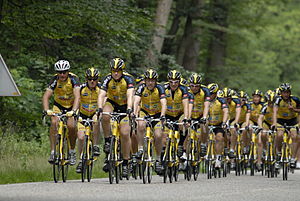
Team Rynkeby
Team Rynkeby i 2011.
Team Rynkeby i forbindelse med velgørenhedscykelholdets 10. tur til Paris til fordel for Børnecancerfonden og Barncancerfonden i 2011.
Team Rynkeby er et velgørenhedscykelhold, som hvert år cykler til Paris for at samle penge ind til børn med kræft. Cykelholdet blev stiftet af medarbejdere hos den danske juicevirksomhed Rynkeby Foods i vinteren 2001-2002, og i sommeren 2002 kørte det første Team Rynkeby-hold bestående af 11 cykelryttere og én hjælper den godt 1.200 km lange tur fra stationsbyen Ringe til Paris. I 2015 blev der indsamlet over 48 millioner kr. fra hold i seks lande, hvoraf de 32,8 mio. blev doneret til Børnecancerfonden.